Battle of Tali–Ihantala

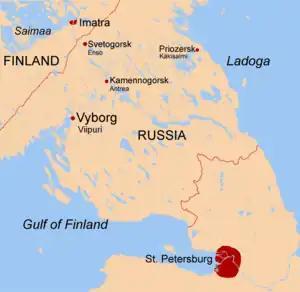
Map of the Karelian Isthmus. The River Vuoksi can be seen originating from near the city Imatra.

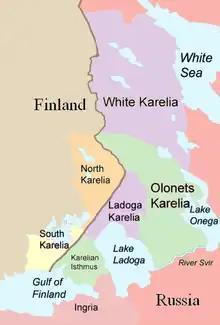
Parts of Karelia, as they are traditionally divided.

After the initial Finnish advance of 1941, the Continuation War was stabilized to trench warfare with very little activity on either side. When the Siege of Leningrad was lifted in January 1944, the Stavka received orders to plan an offensive against Finland to push it out of the war.